The Hankyoreh

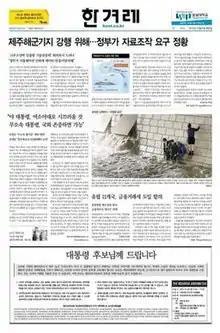
Cover of "Hankyoreh"

The Hankyoreh is a centre-left liberal daily newspaper in South Korea. It was established in 1988 after widespread purges forced out dissident journalists, and was envisioned as an alternative to existing newspapers, which were regarded as unduly influenced by the authoritarian government at the time. When it launched, it claimed to be "the first newspaper in the world truly independent of political power and large capital." As of 2016, it has been voted as the most trusted news organization by Korean journalists for nine consecutive years but is also the least influential news outlet by the survey. It has online editions in English, Chinese, and Japanese.